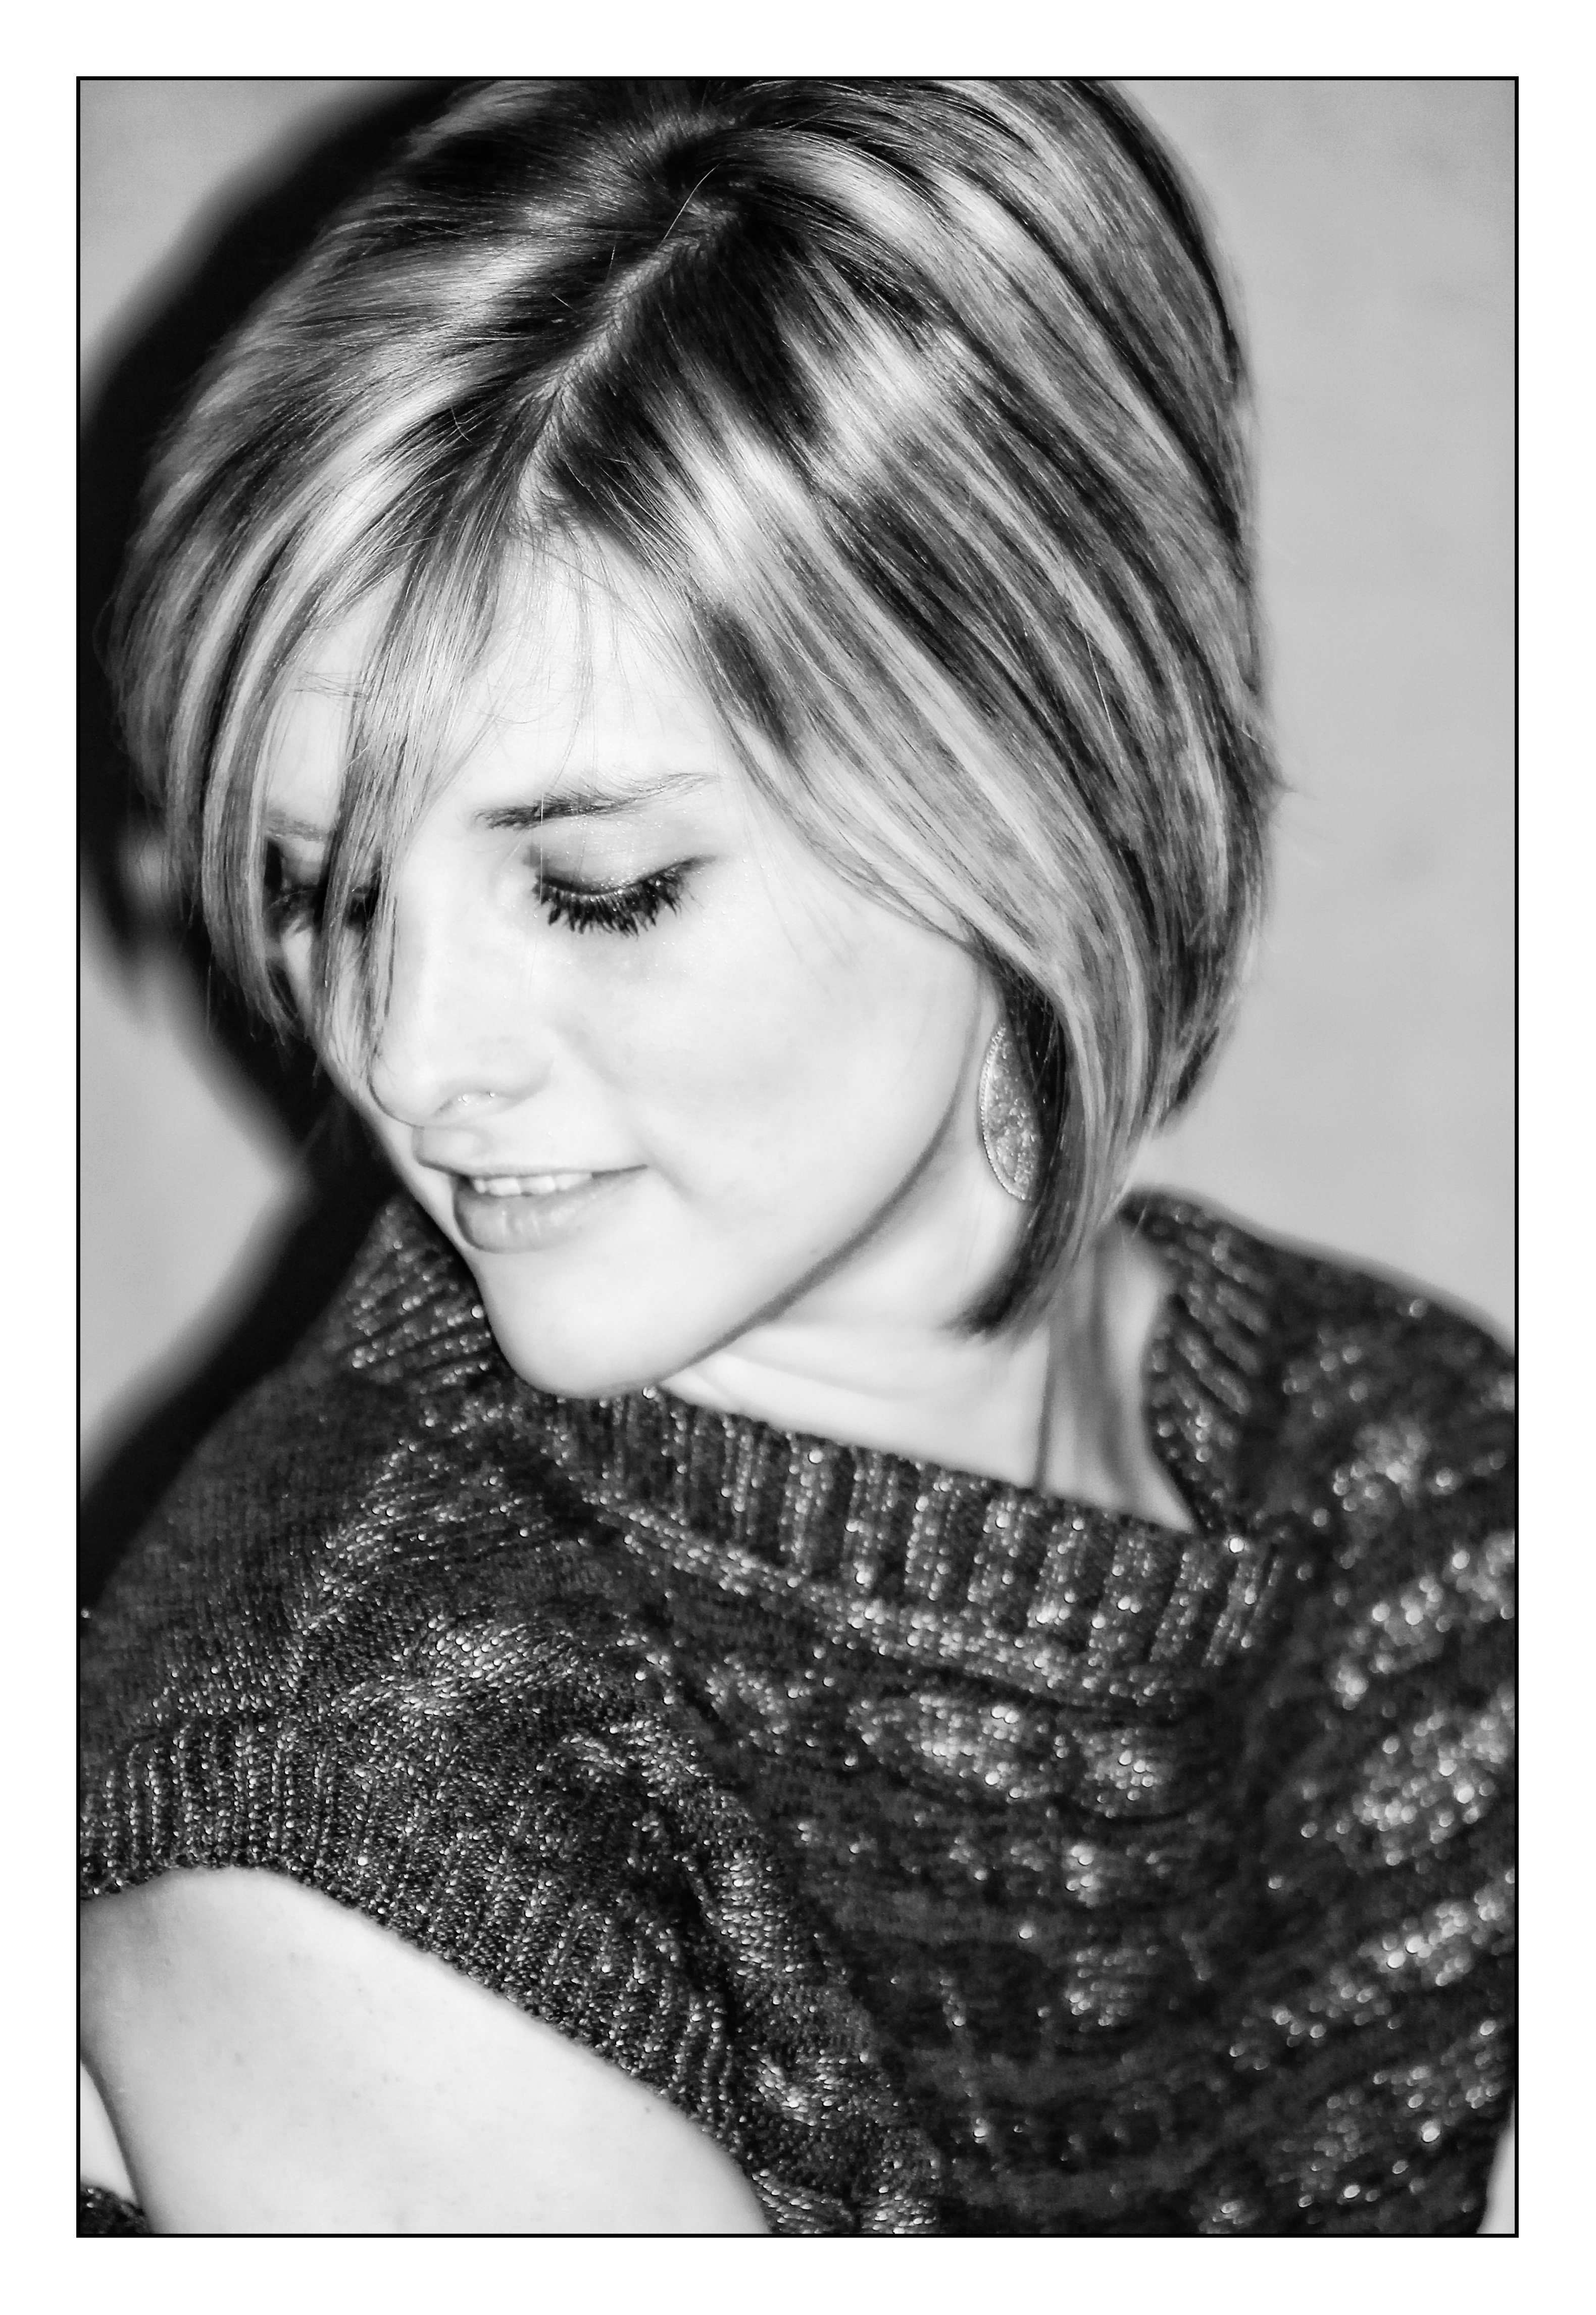
black and white, girl, hair, photography, cute, portrait, model, monochrome, hairstyle, looking down, long hair, close up, face, sketch, drawing, eye, pretty, photo shoot, brown hair, monochrome photography, portrait photography